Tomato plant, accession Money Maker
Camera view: horizontal (90 deg, fisheye); turntable rotation: 120 degrees
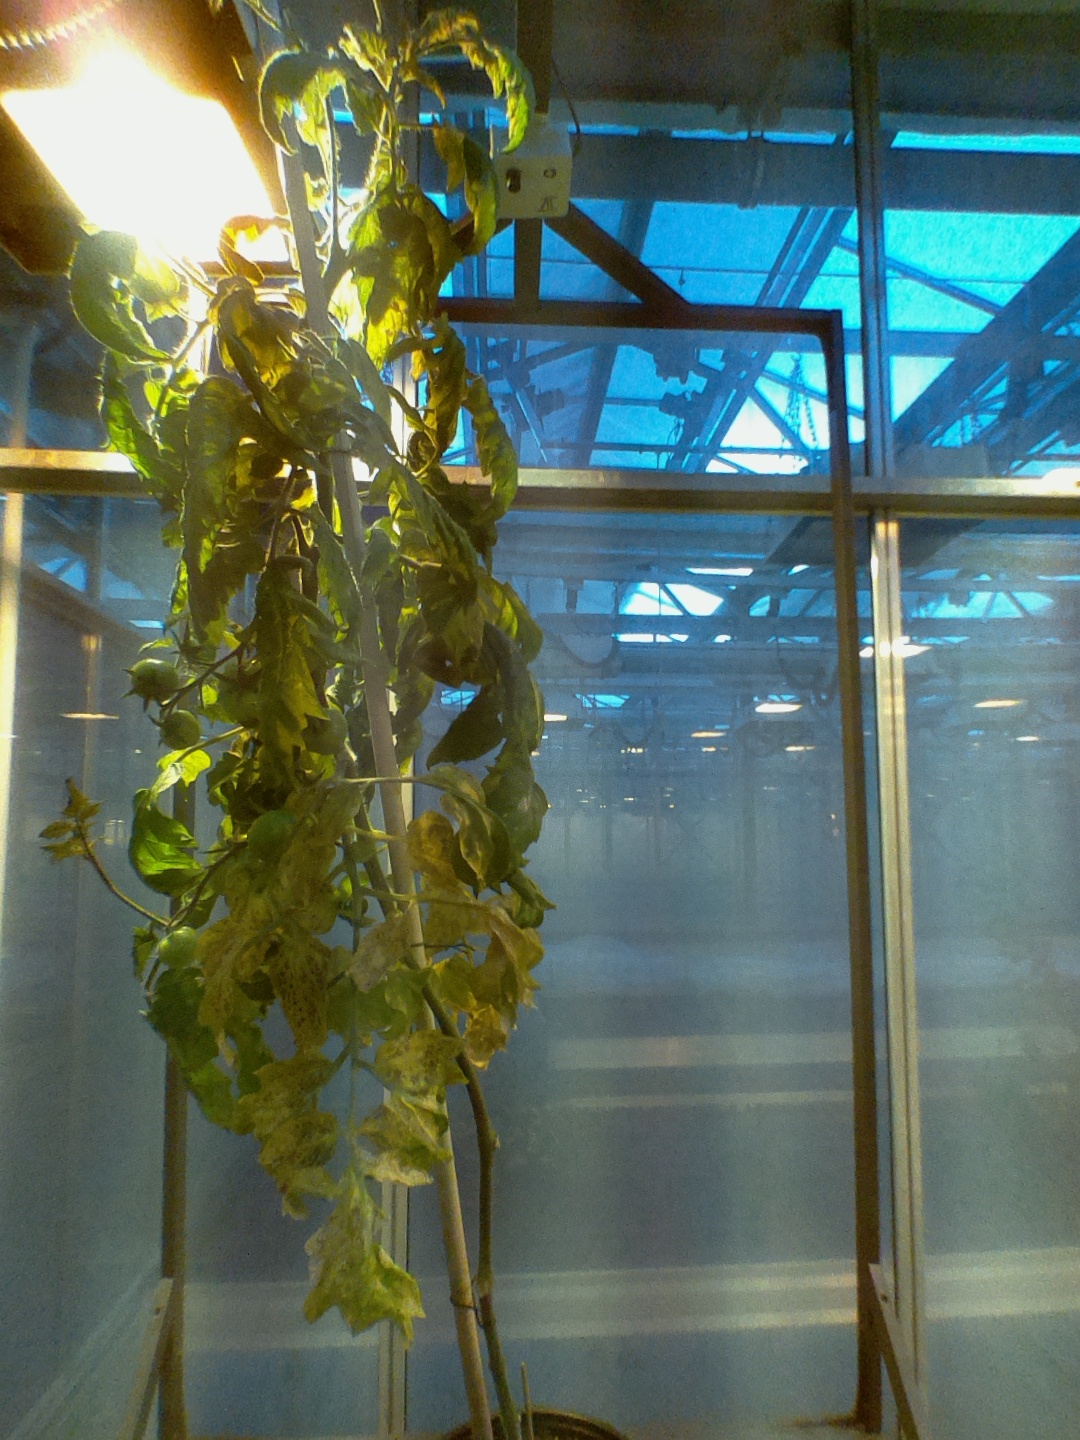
BBCH growth stage 75: 50%-60% of final fruit size